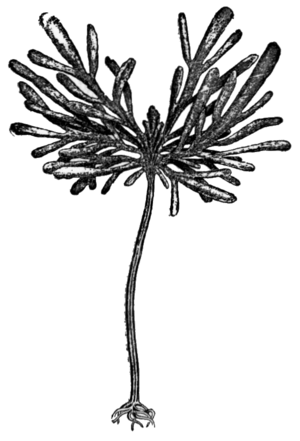
Eisenia est un genre d'algues brunes de la famille des Lessoniaceae selon AlgaeBase et World Register of Marine Species ou bien dans la famille des Alariaceae selon Catalogue of Life et ITIS.